Pali-Aike volcanic field

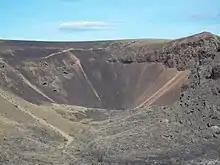
A vent close to Laguna Azul

There are 467 volcanic vents in the field. Monogenetic volcanoes are emplaced on the lava plateau at elevations of above sea level and include maars, tuff rings and scoria cones. These various centres rise between above the surrounding terrain. Nested craters, breached craters and fissure vents are common among the various vents, as are lava flows, but there has been little research on the scoria cones. Lava flows embedded in valleys reach lengths of . Pyroclastic cones in Pali-Aike include Aymond, Colorado, Dinero, Fell and Negro. The vent Cerro del Diablo, a pyroclastic cone, is the youngest volcano in the field and has emitted both ʻaʻā and pahoehoe lava, which have a fresh appearance and no soil cover. The vents were origins of lava flows, which sometimes breached the vents. Some flows are older and covered with soil while younger ones are not. Such young lava flows also have surface features including lava tunnels, hornitos, tumuli and a wrinkled surface. Some of these are heavily eroded while the southeastern part of the field features fresh-looking centres, where they form the "Basaltos del Diablo". The individual volcanoes are subdivided into three groups, which are referred to as "U1" (the plateau lavas), "U2" (the older centres) and "U3" (for the more recent vents).